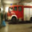
Label: truck